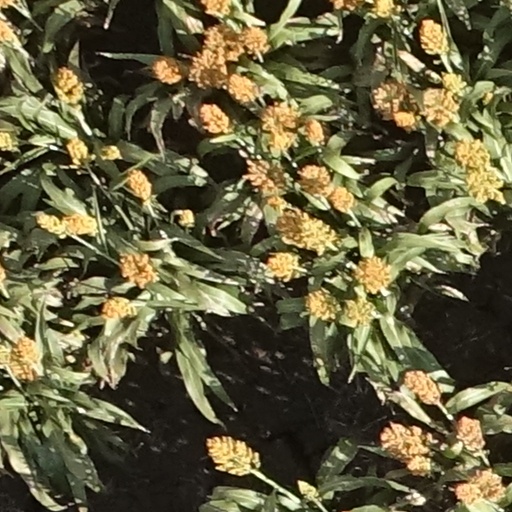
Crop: sorghum